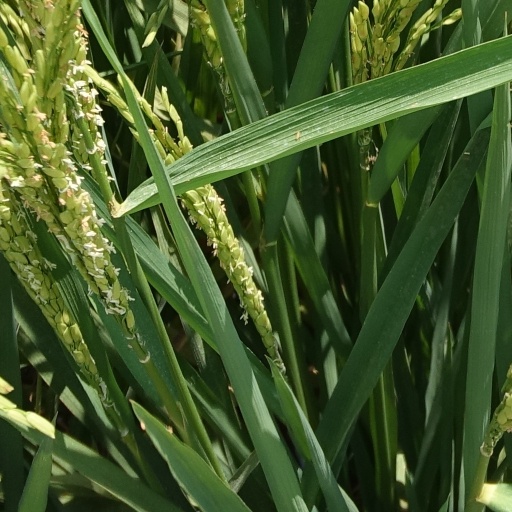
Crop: rice